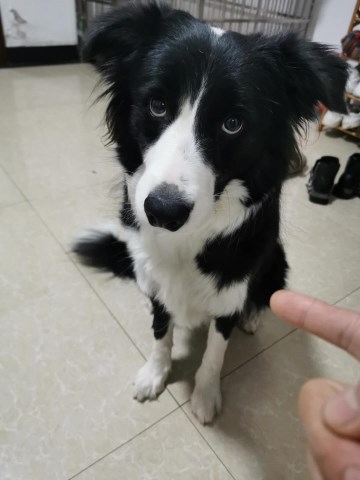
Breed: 2594-n000109-Border_collie